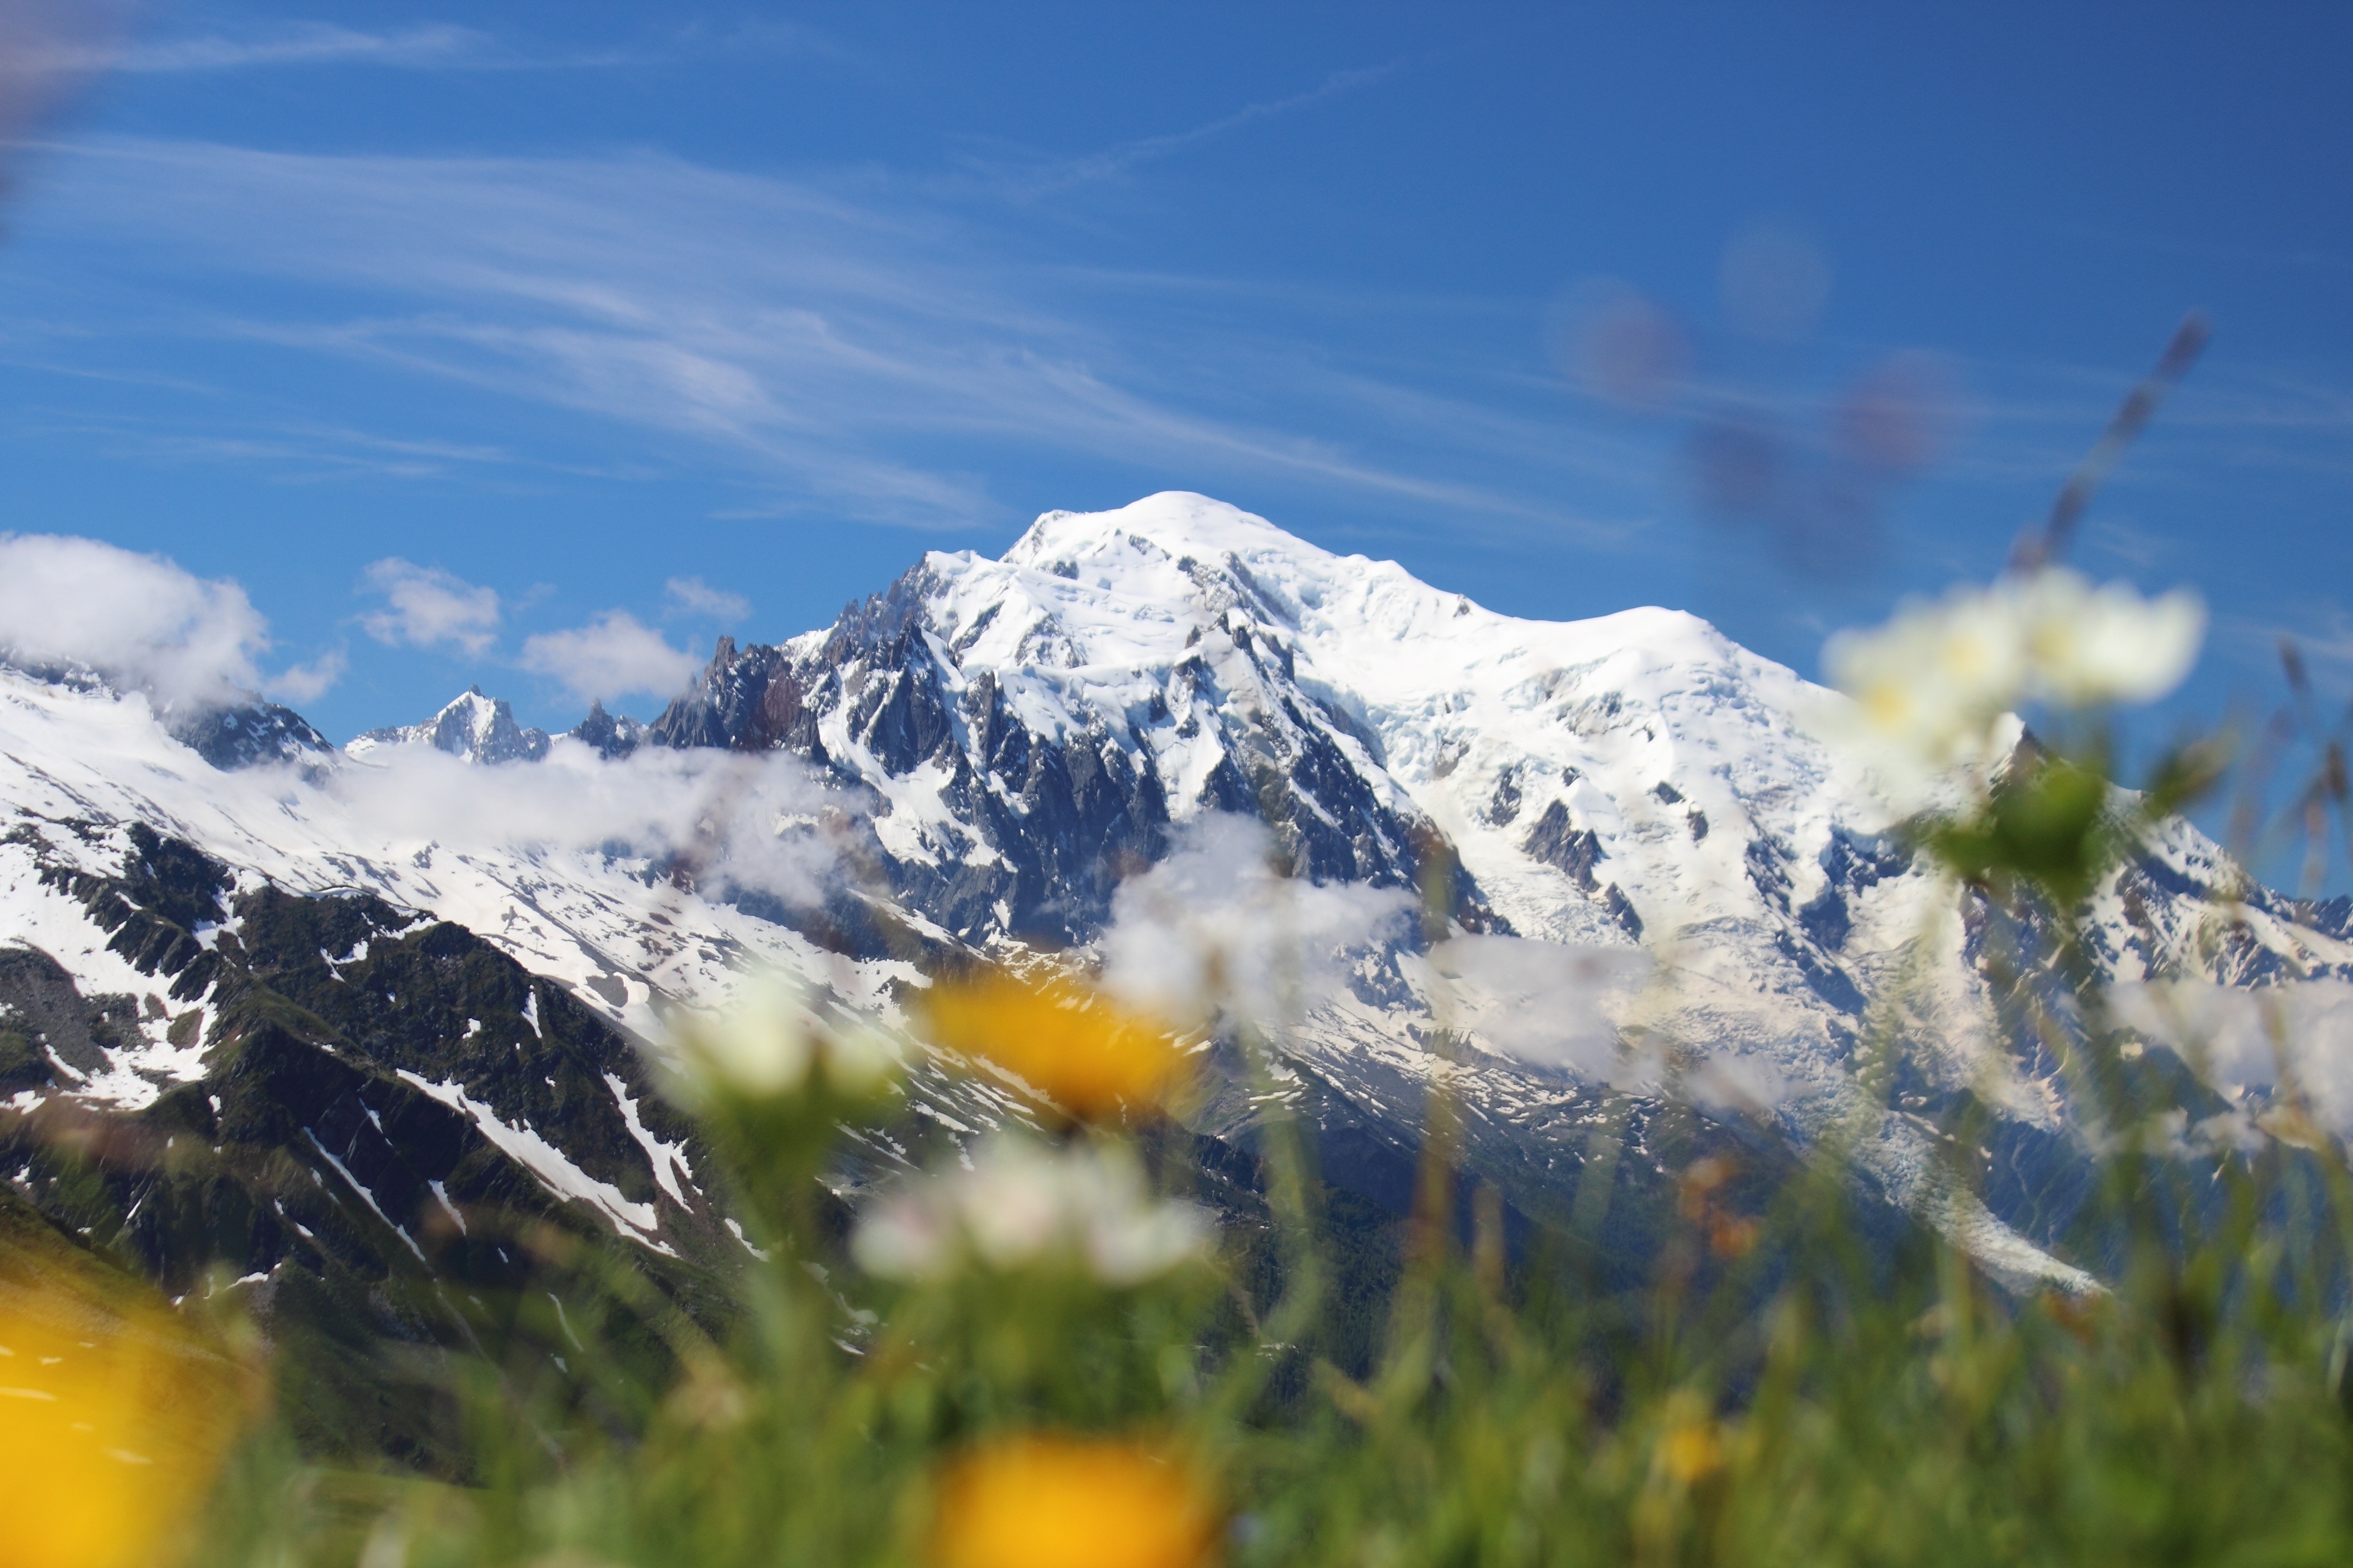
landscape, nature, grass, wilderness, mountain, snow, cloud, plant, sky, meadow, sunlight, morning, hill, flower, mountain range, natural, weather, season, ridge, summit, wildflower, mont blanc, trekking, alps, grassland, plateau, migration, landform, tour mont blanc, geographical feature, mountainous landforms